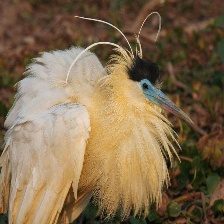
Species: CAPPED HERON
Scientific name: PILHERODIUS PILEATUS
ImageNet parent category: little_blue_heron